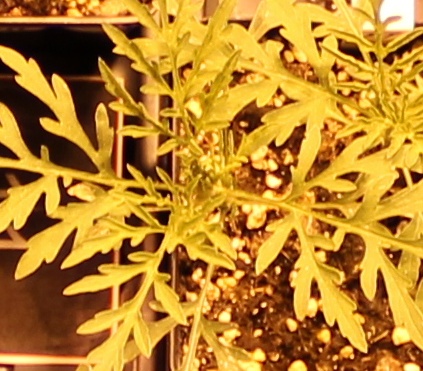
Label: Ragweed